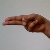
The image shows a hand gesture representing the letter 'H' in Indian Sign Language.